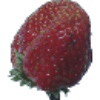
Label: Strawberry Wedge 1